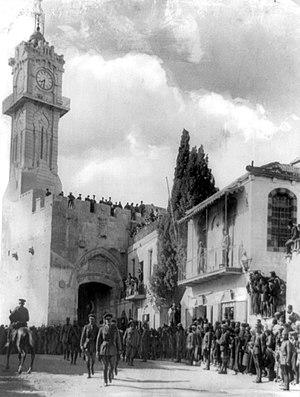
La bataille de Jérusalem est une bataille de la Première Guerre mondiale. Elle fait partie de la campagne du Sinaï et de la Palestine et oppose les forces de l'Empire britannique à celles de l'Empire ottoman soutenu par l'Allemagne. Elle consiste en une série d'opérations livrées en novembre et décembre 1917 dans le sud de la Palestine, alors partie de l'Empire ottoman, et s'achève par la victoire des Britanniques et de leurs alliés australiens et néo-zélandais qui s'emparent de Jérusalem.
La porte de Jaffa ou porte de l'Ami, ou porte de la Tour de David est un ancien passage dans les fortifications de la Vieille ville de Jérusalem.
L'armée britannique durant la Première Guerre mondiale a eu à combattre de manière la plus importante et la plus coûteuse de sa longue histoire. Au début du conflit, ses combattants étaient exclusivement composés de volontaires jusqu'à 1916, contrairement aux armées française et allemande composées surtout de conscrits. De plus, l'armée britannique était considérablement moins nombreuse que ces deux dernières.